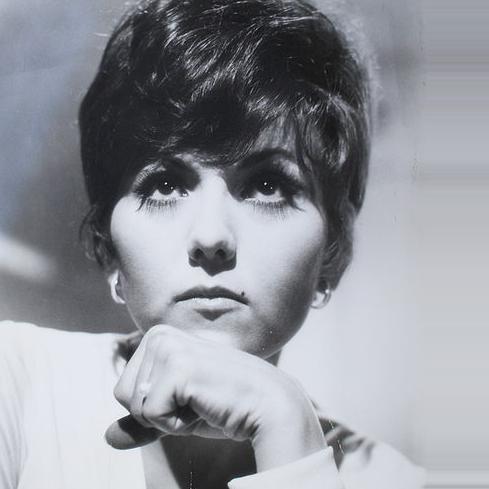
Age: 29